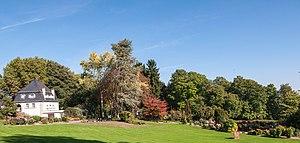
Jardins et arbres divers du parc botanique de Mulhouse
Le Parc zoologique et botanique de Mulhouse est un parc zoologique français situé en région Grand Est, dans le Haut-Rhin, au sud-est de la ville de Mulhouse. Créé en 1868 par des industriels, menés par Charles Thierry-Mieg fils, il sera successivement la propriété du Cercle mulhousien, de la Société industrielle de Mulhouse, puis de la Ville à partir de 1893. Il est aujourd'hui géré par la communauté d'agglomération de la région mulhousienne, Mulhouse Alsace Agglomération. Son directeur est, depuis 2010, le vétérinaire Brice Lefaux.